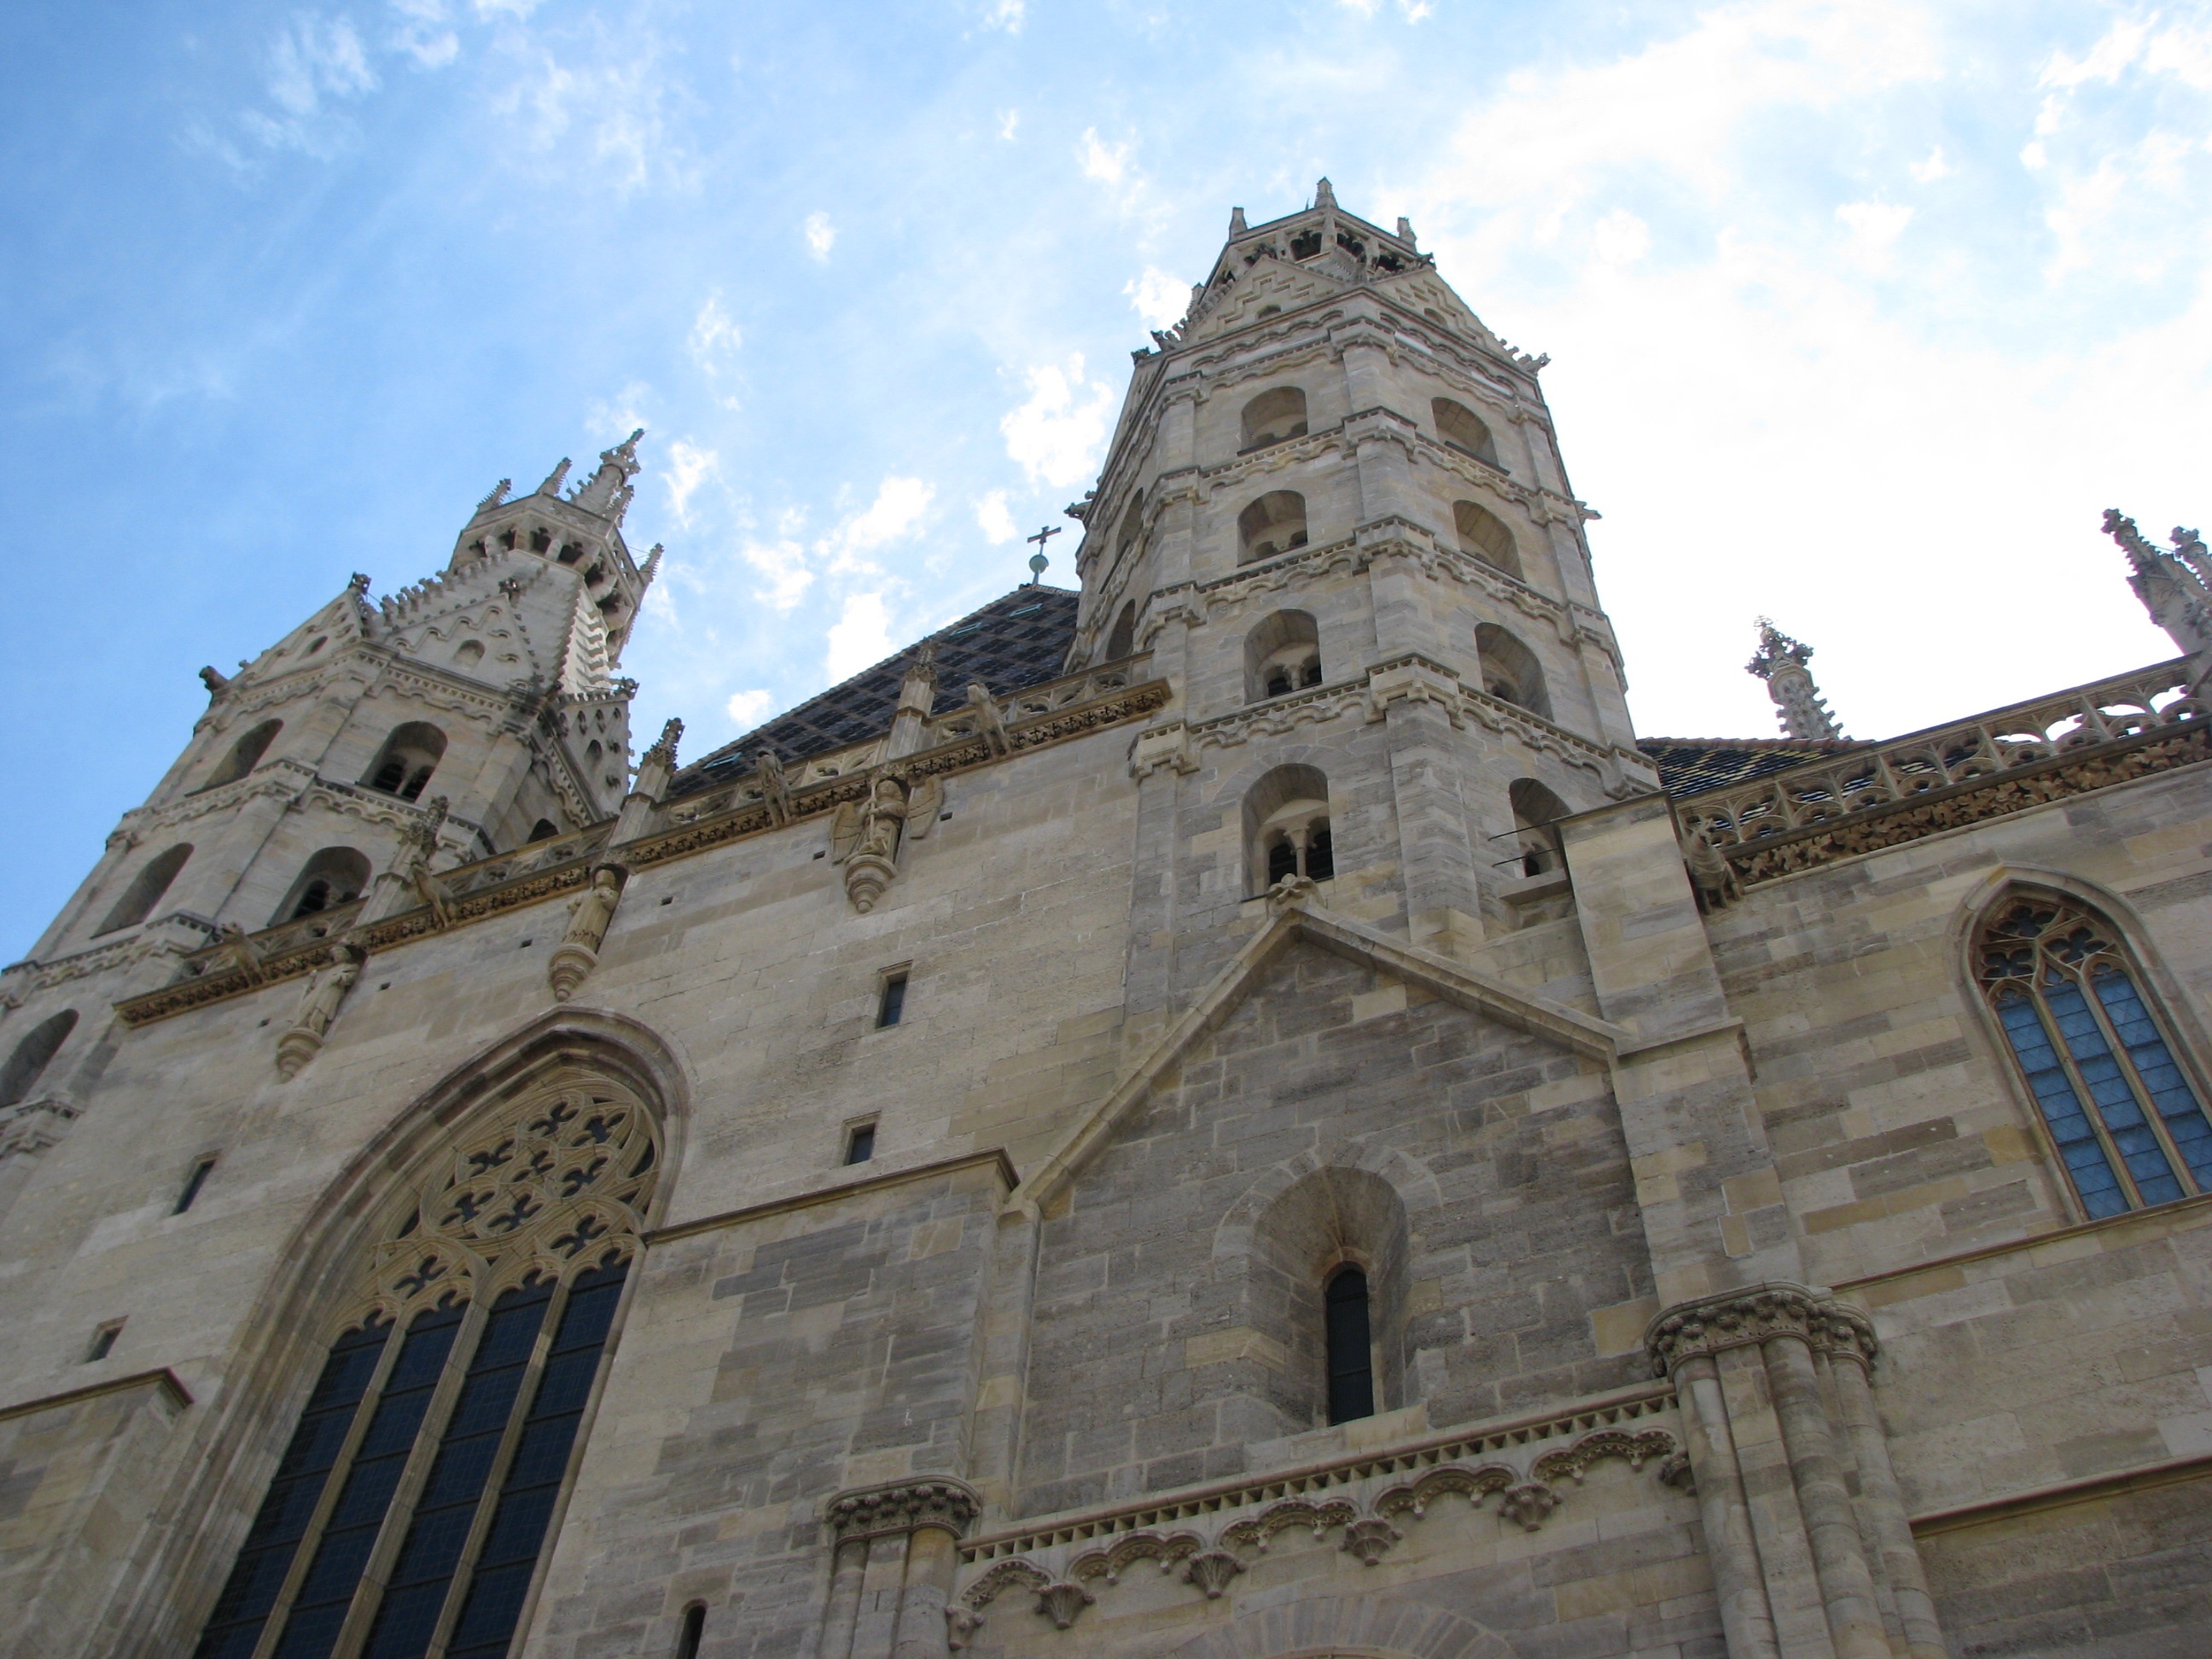
architecture, skyline, town, building, old, city, urban, tourist, travel, europe, italy, facade, church, cathedral, historic, place of worship, austria, medieval architecture, vienna, monastery, european, famous, abbey, basilica, milan, italian, gothic architecture, historic site, byzantine architecture, spanish missions in california